Women's club movement in the United States

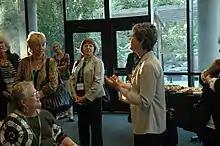
University Woman's Club at the University of the Fraser Valley, 2012

Even before African Americans were freed from slavery, black women had started to come together to create organizations which looked after their community's welfare. Black women were very quick to "organize themselves for self-help". One of the first African-American women's club was the Female Benevolent Society of St. Thomas, in Philadelphia, which was started in 1793. At the time, Philadelphia had numerous black organizations. After the African Benevolent Society in Newport, Rhode Island, would not allow women to be officers or vote, women created their own group. Another group, the Colored Female Religious and Moral Society in Salem, Massachusetts was created in 1818. Black women's clubs helped raise money for the anti-slavery newspaper "The North Star". Many black churches owed their existence to the dedicated work of African-American women organizing in their communities. Black women's literary clubs began to show up as early as 1831, with the Female Literary Society of Philadelphia.